Dialect comedy

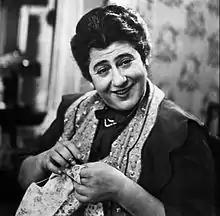
Gertrude Berg of The Goldbergs 1929

Mama (alternately “I Remember Mama”) was a series about a Norwegian family living in San Francisco, CA starring Peggy Wood, Judson Laire and Rosemary Rice.